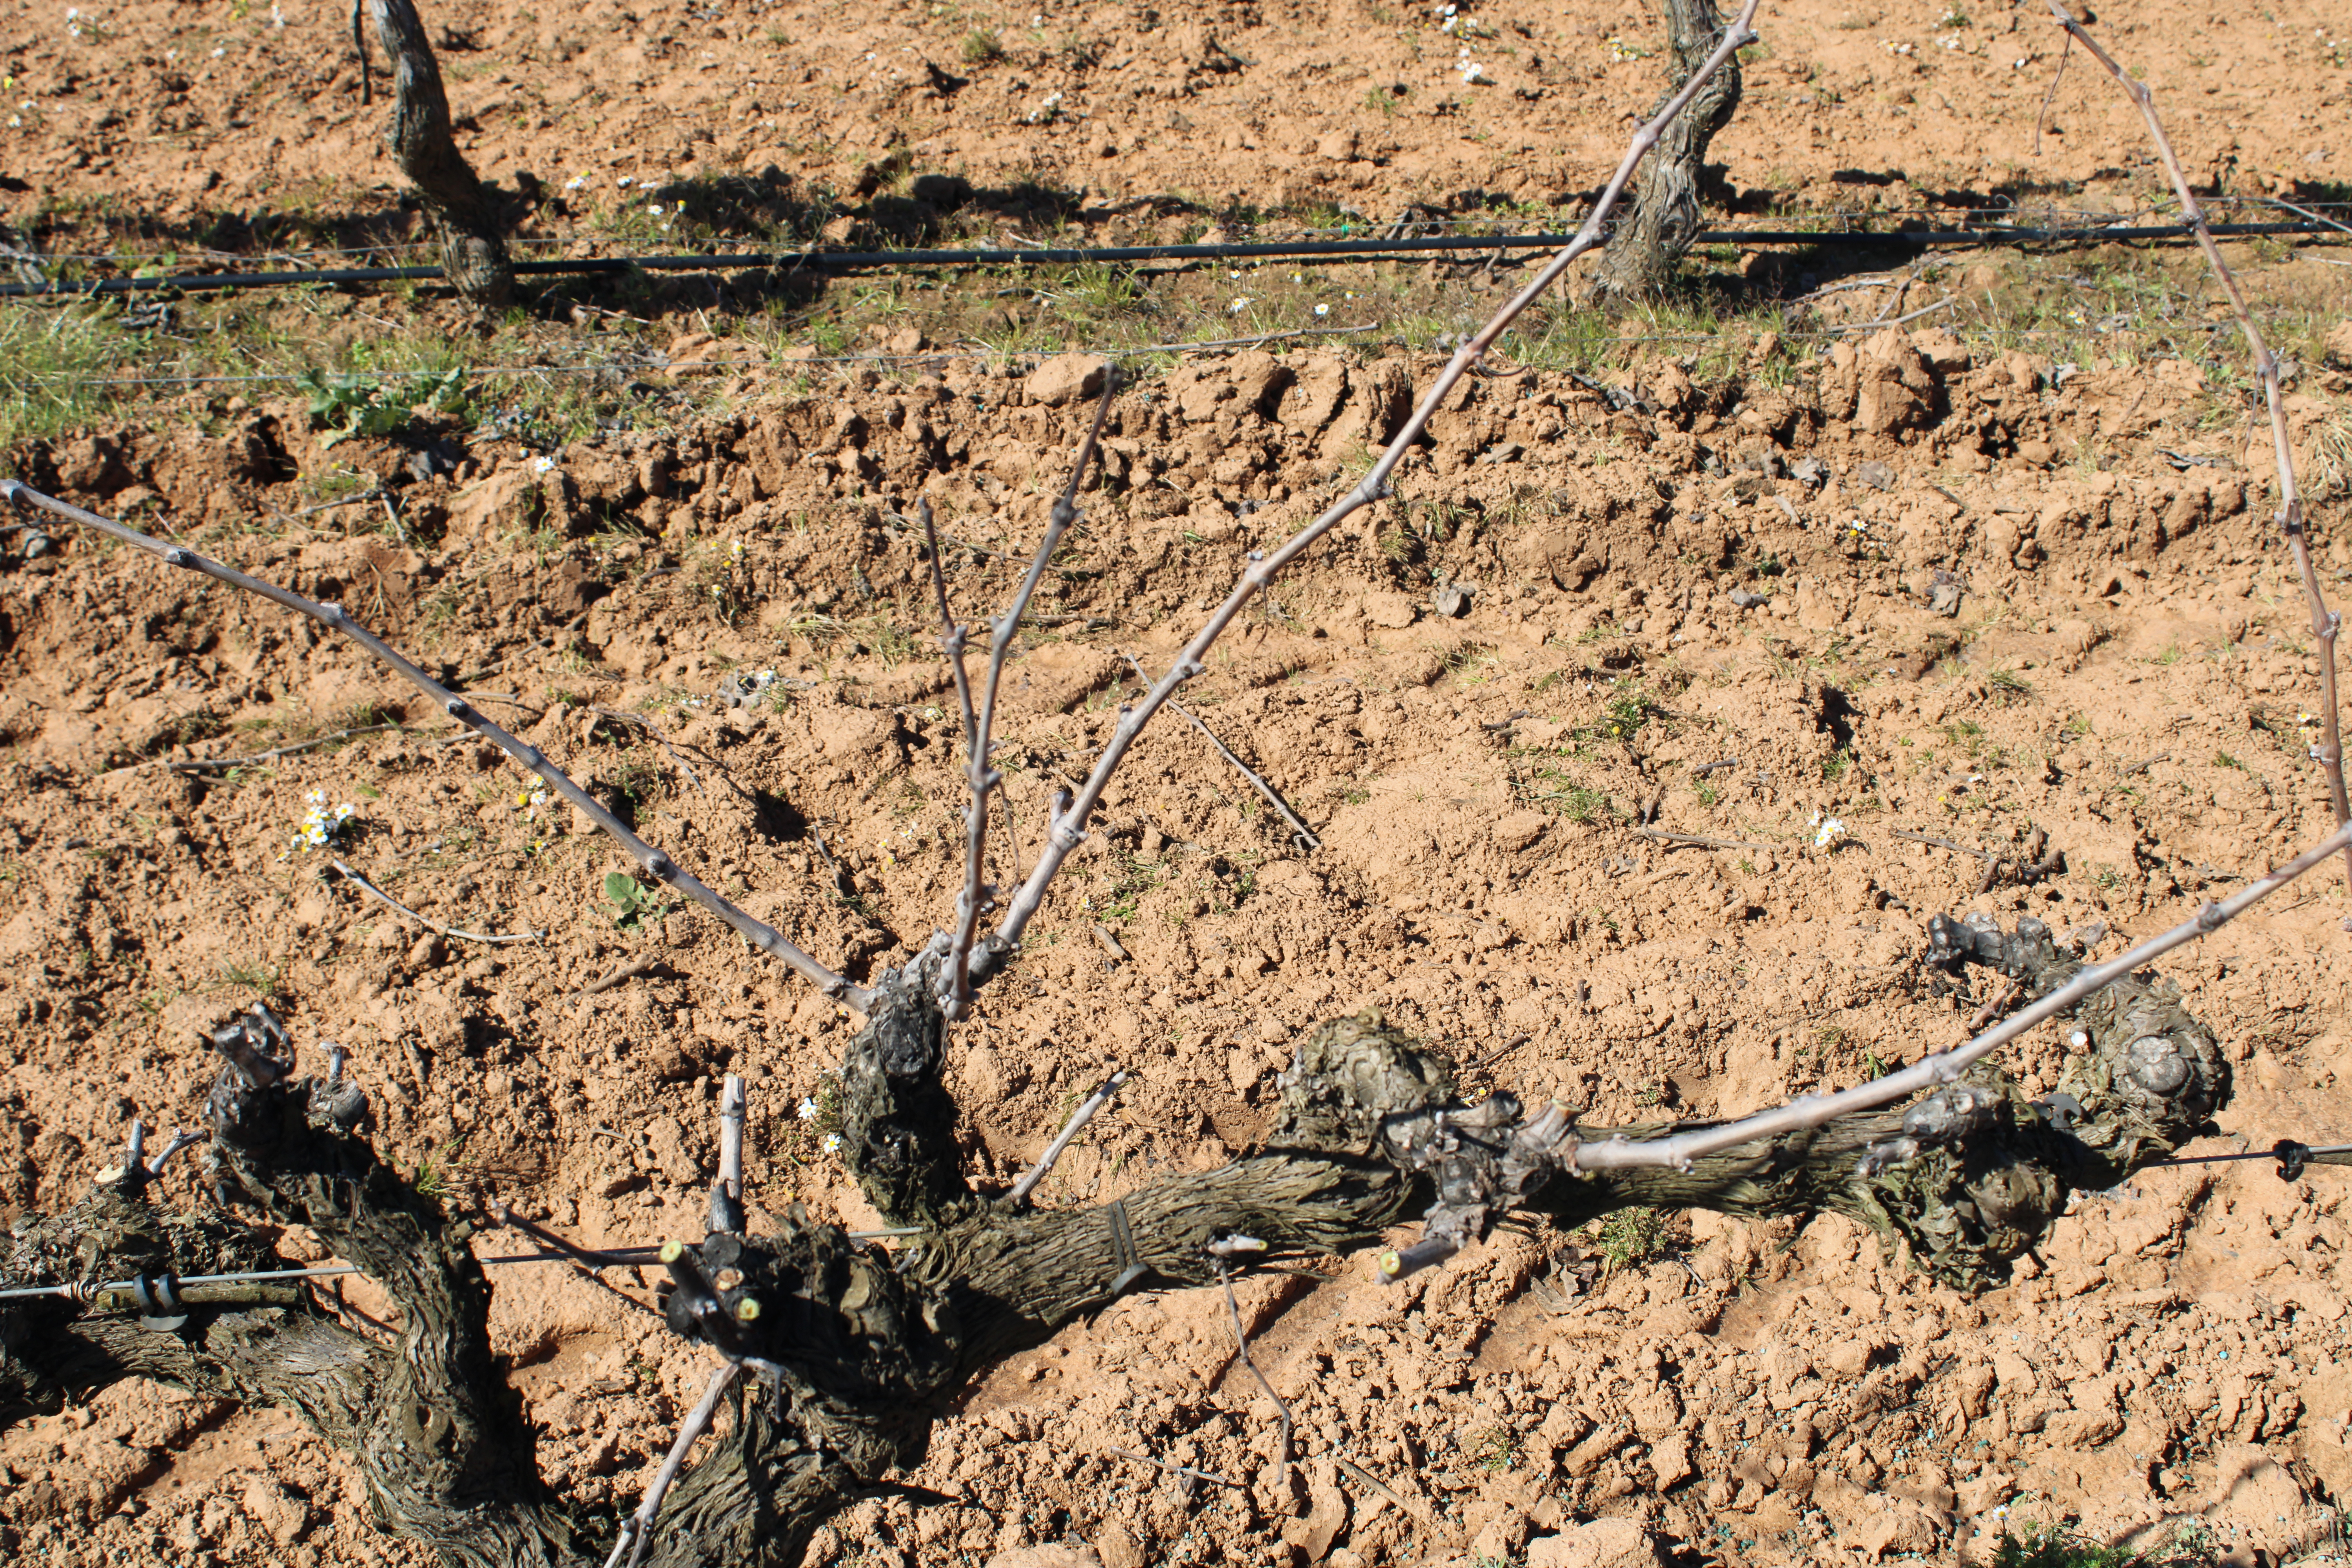
Unpruned shoots: 6
Pruned shoots: 5
Trunks: 1